Musician (rank)

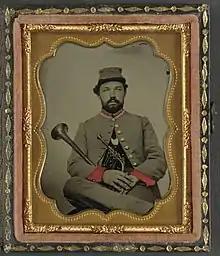
Confederate States Army musician with saxhorn

The rank of Musician was a position held by military band members, particularly during the American Civil War. The rank was just below Corporal, and just above Private. In some units it was more or less equal to the rank of Private.